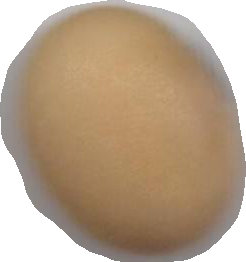
Variety: Anjasmoro